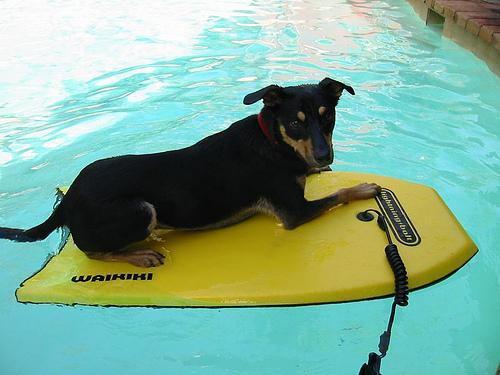
kelpie